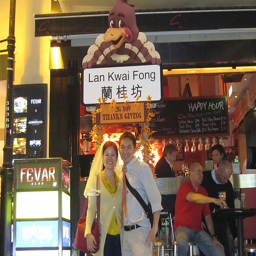
A newly married couple standing next to each other.
People are standing next to each other under a turkey sign.
A couple poses under a banner of a turkey.
Man and woman standing outside a bar featuring happy hour!
A man and woman standing in front of a bar.